James Watney

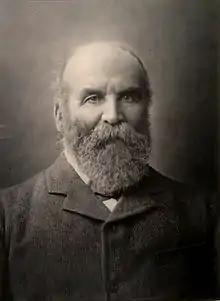
Norman Watney portrait

(1834–1911) of Valance, Westerham, Kent, was educated at Harrow. He was a Justice of the Peace and a Deputy Lieutenant for Kent, and also served as Master of the Mercers' Company in 1880. He married Matilda Jane Robinson on 26 April 1866 at Clitheroe, Lancashire. He built Valence, Westerham (now a school) in 1885 and was the father of the missionaries Kate and Constance Watney.